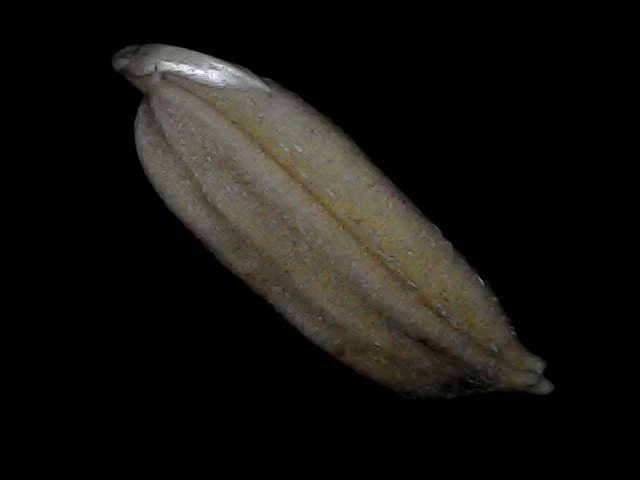
Rice variety: Bd72